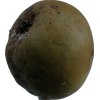
Label: pear